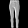
Label: Trouser